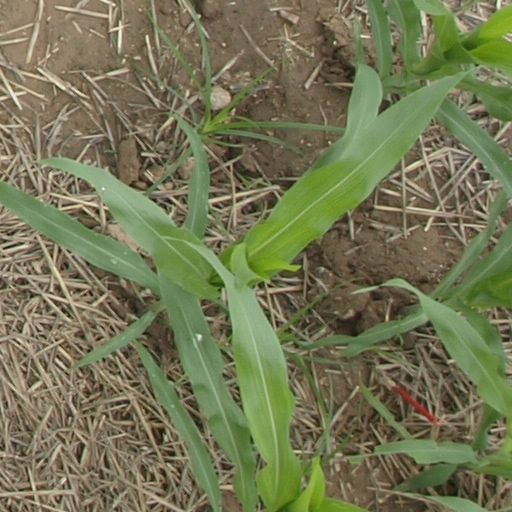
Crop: maize; corn